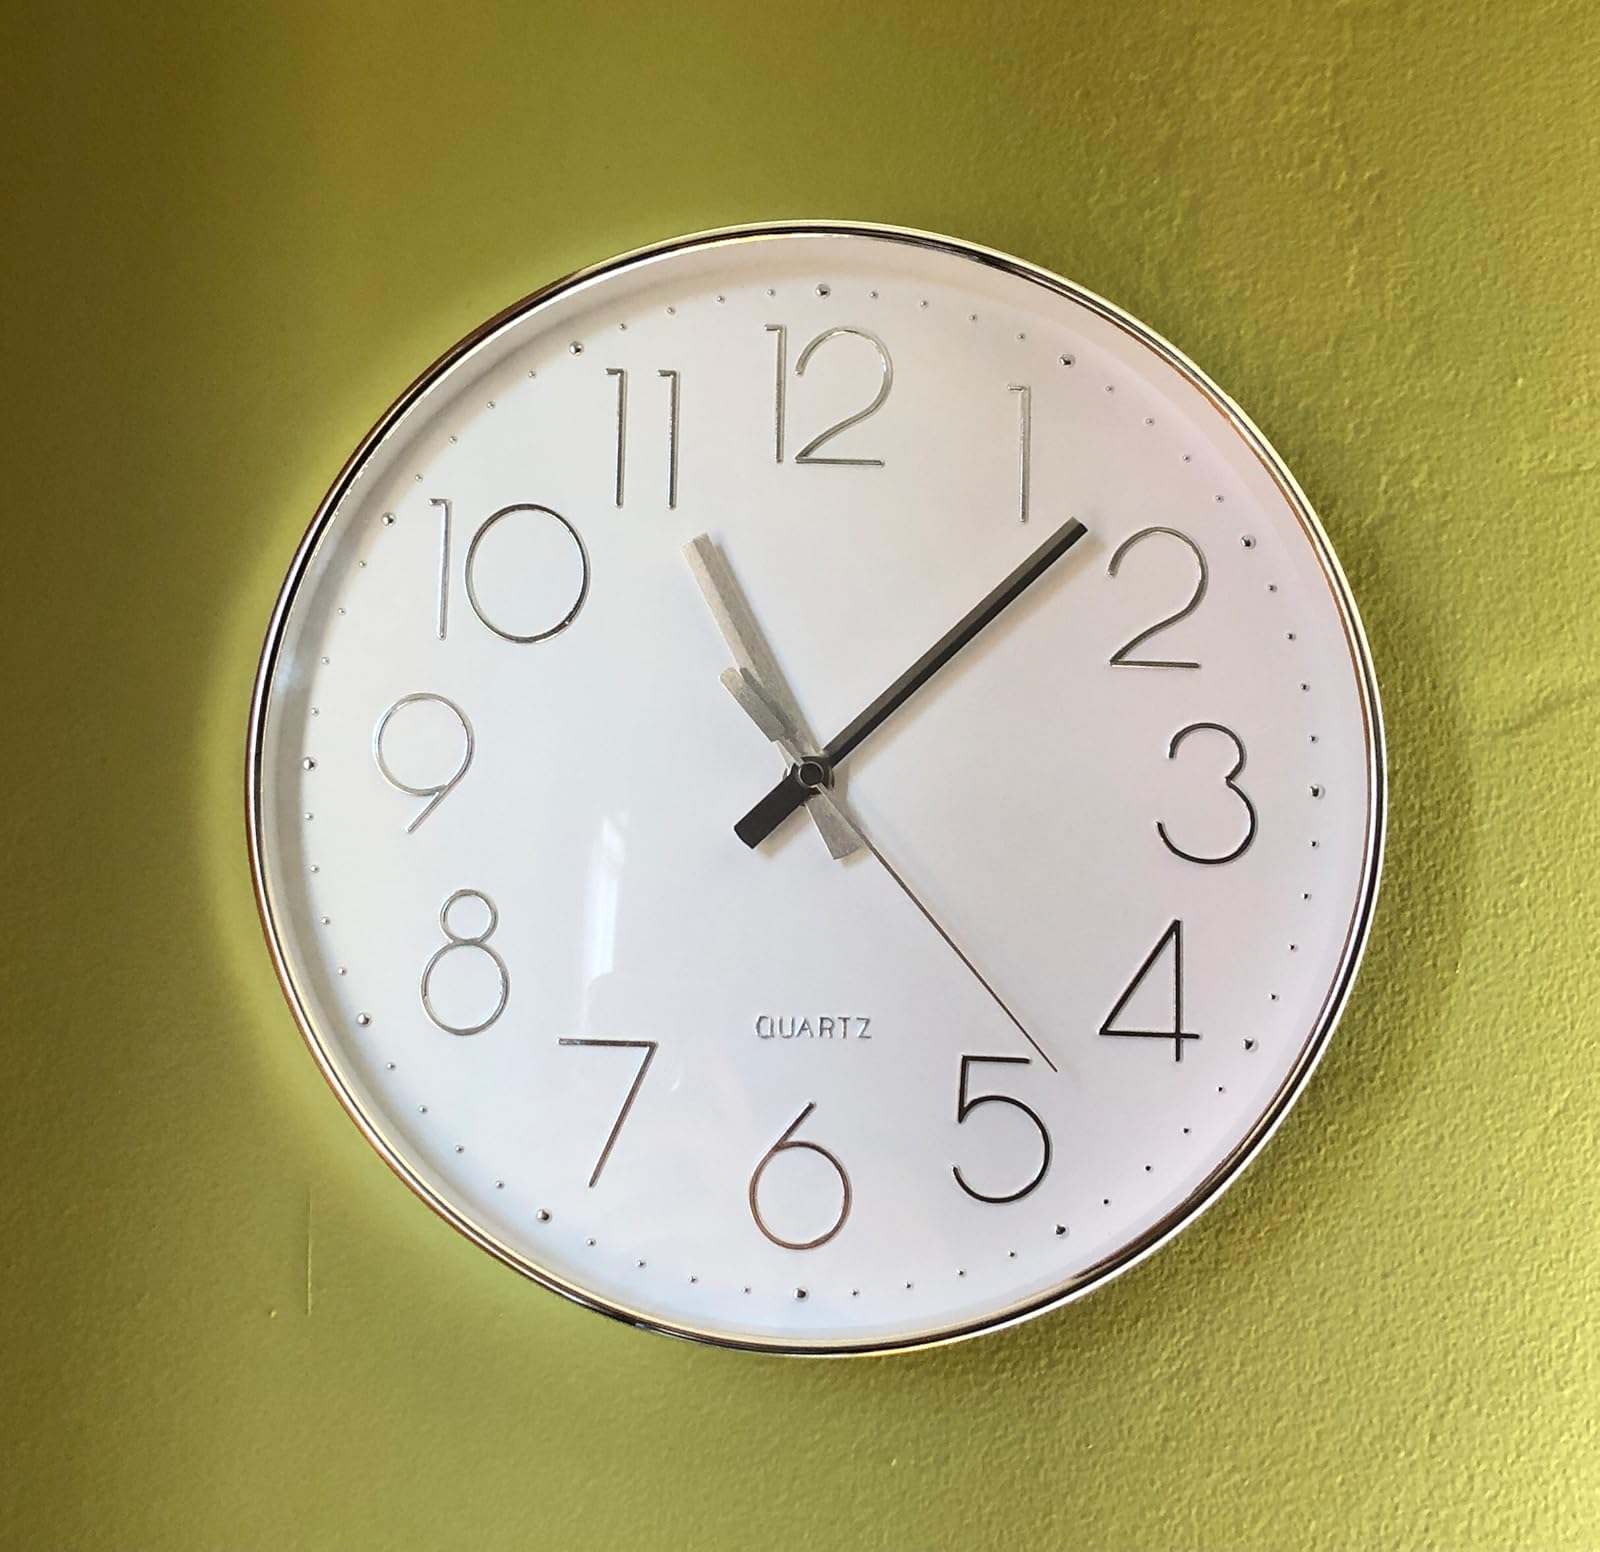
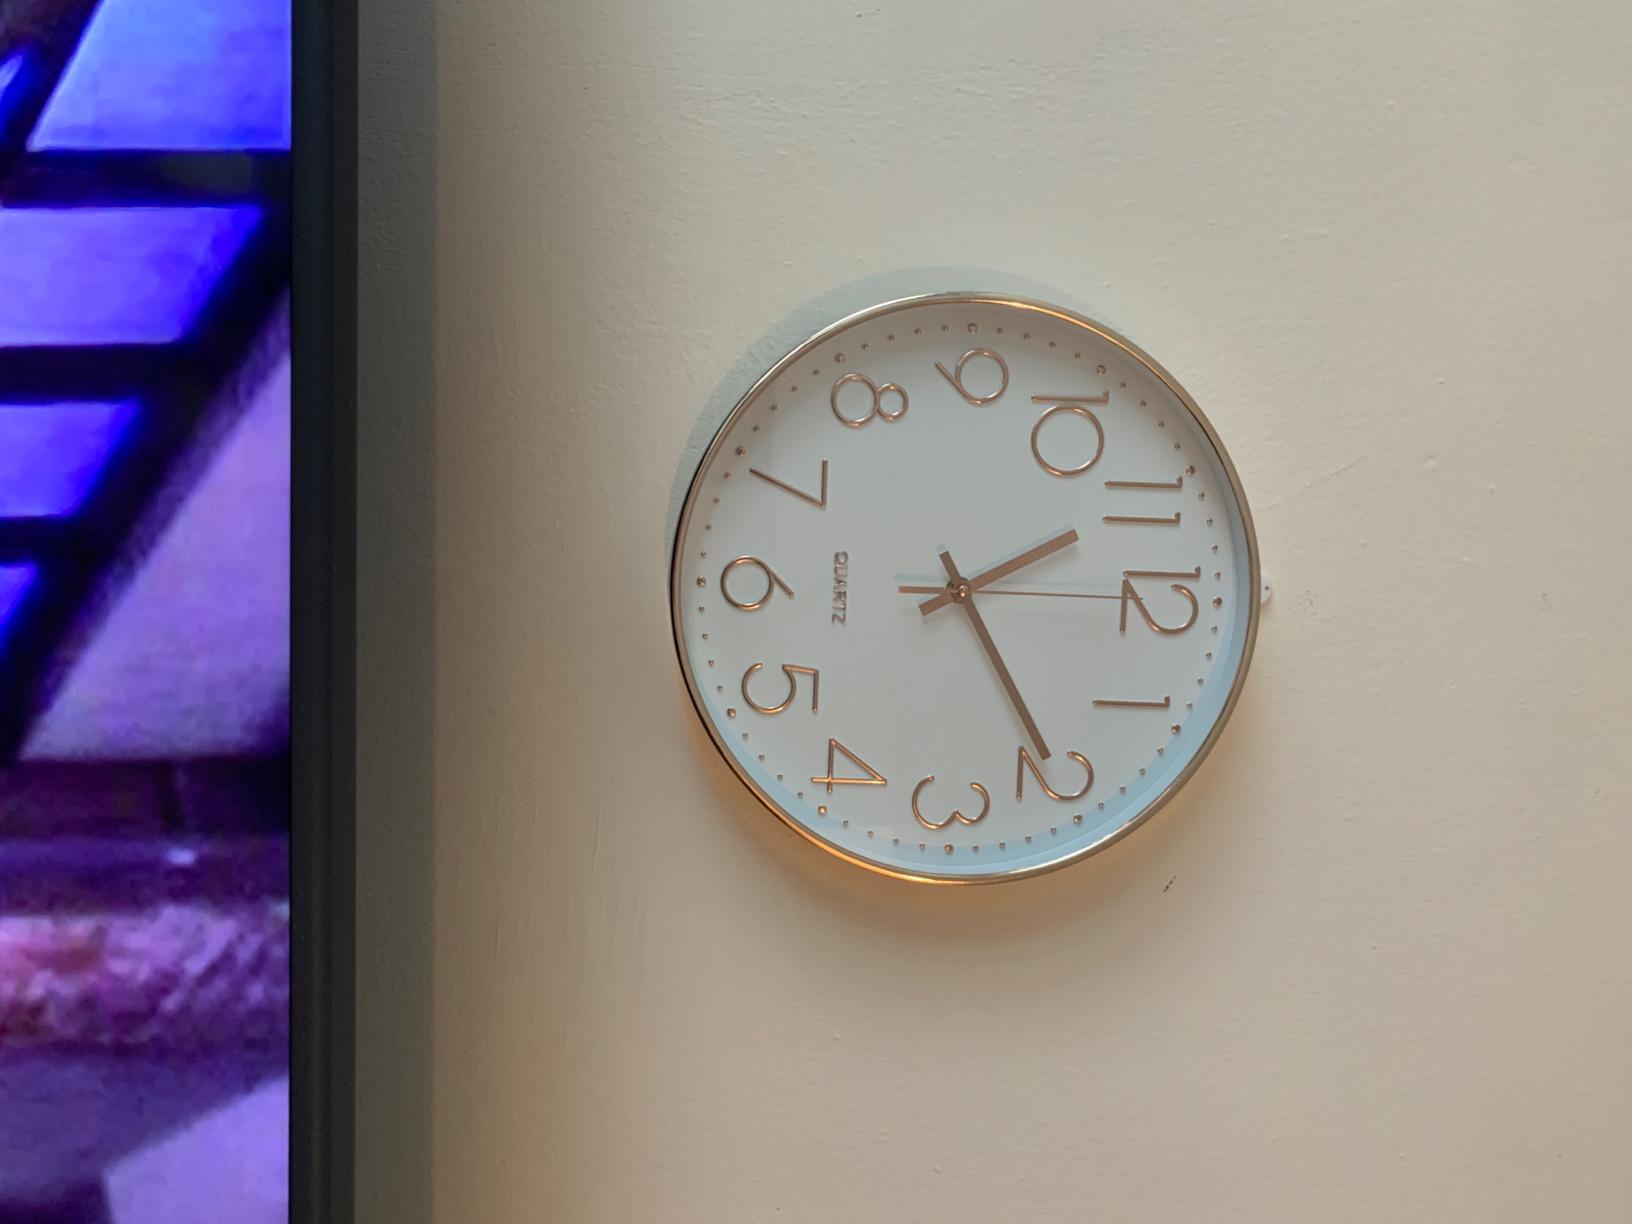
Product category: clock
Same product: no